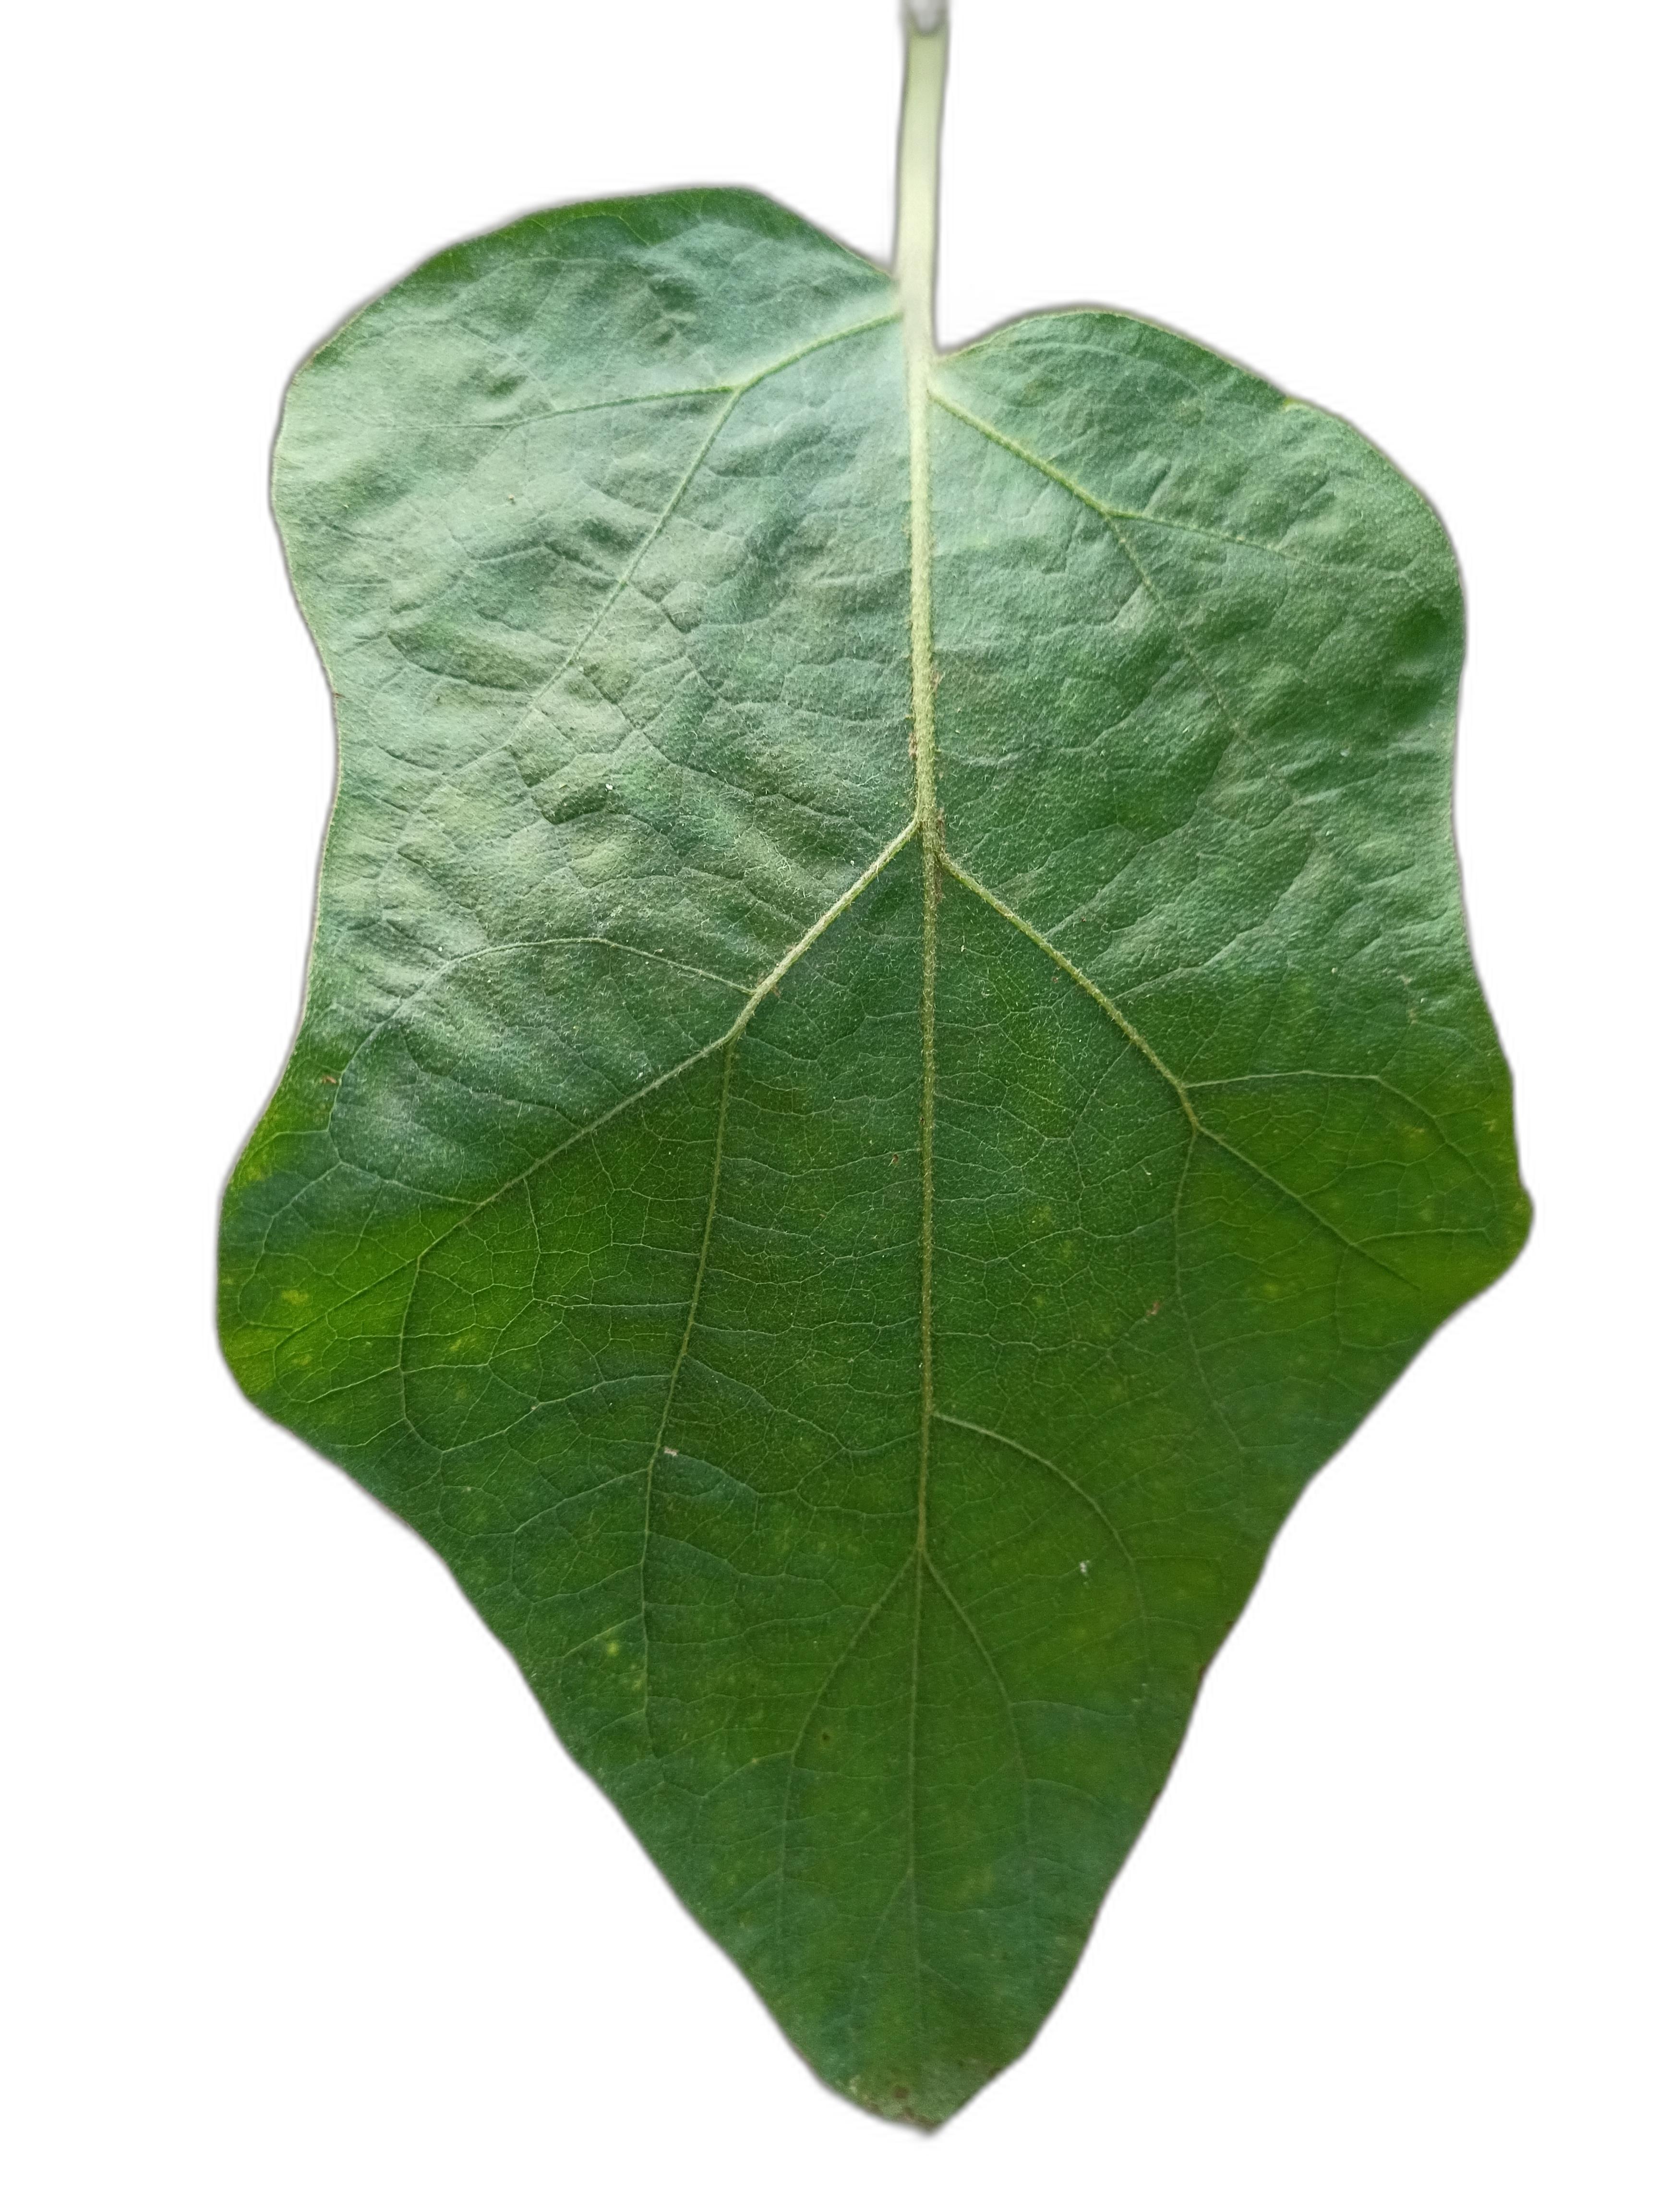
Label: Healthy Leaf